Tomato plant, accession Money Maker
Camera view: tilt-top (135 deg); turntable rotation: 180 degrees
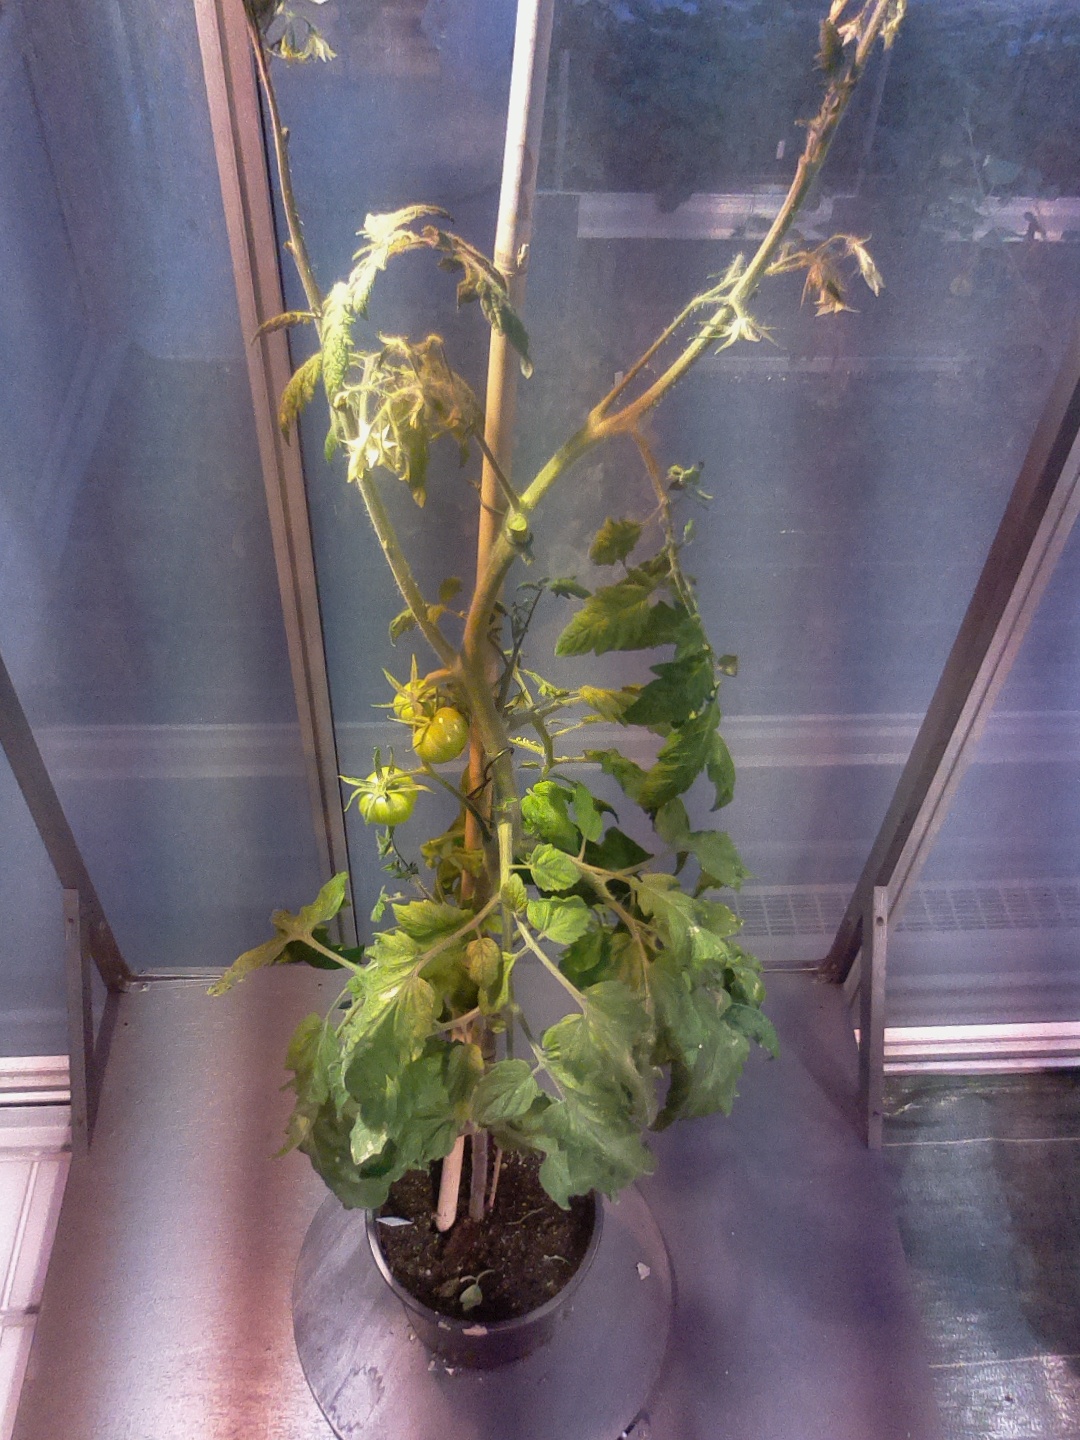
BBCH growth stage 74: 40%-50% of final fruit size